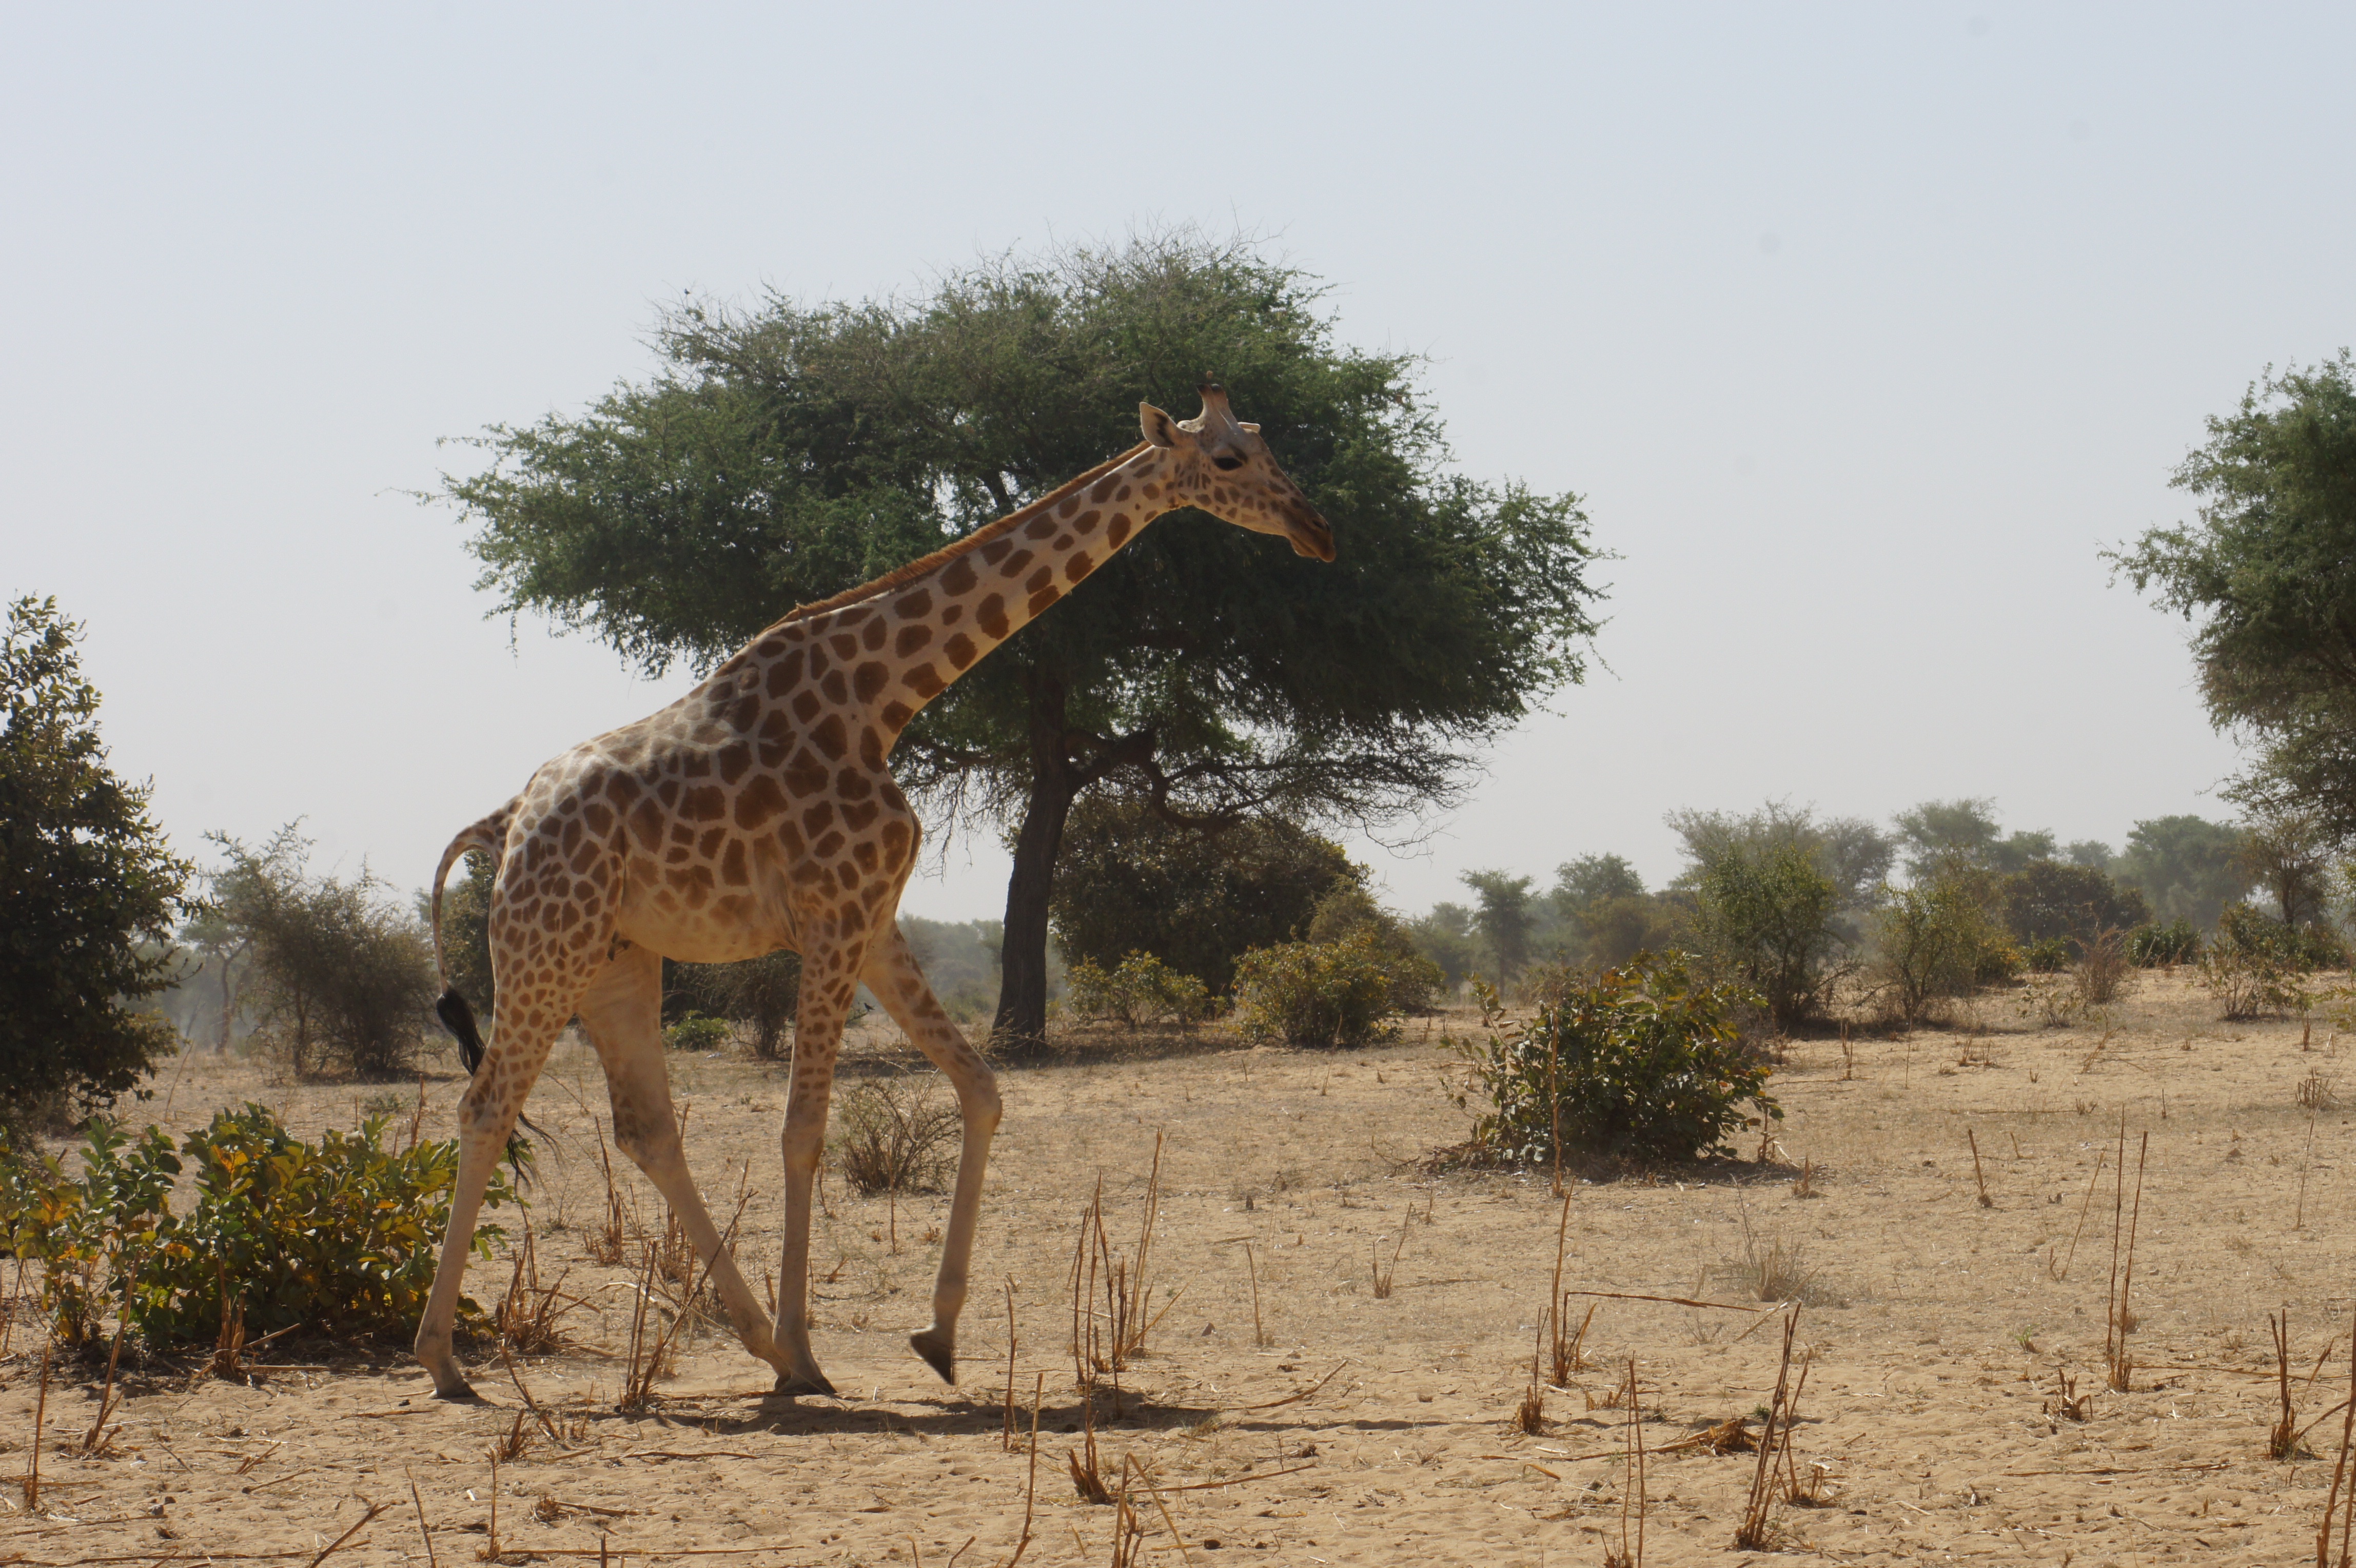
adventure, wildlife, africa, mammal, fauna, savanna, plain, giraffe, savannah, great, neck, legs, look, safari, niger, giraffidae, kour, ambling